Sky position (RA, Dec in degrees): 234.129, -1.872
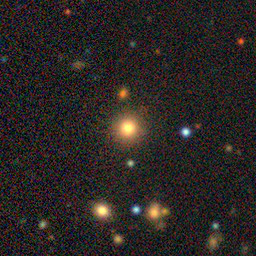
Galaxy morphology: Round Smooth Galaxies